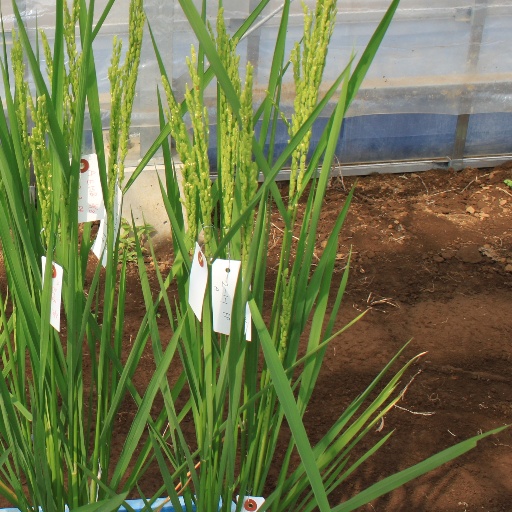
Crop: rice